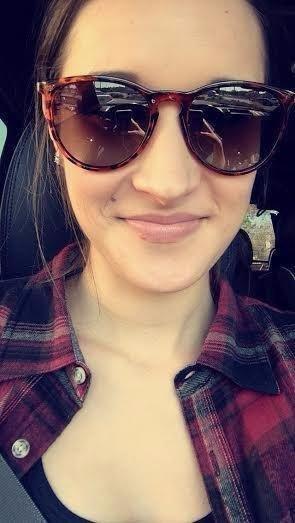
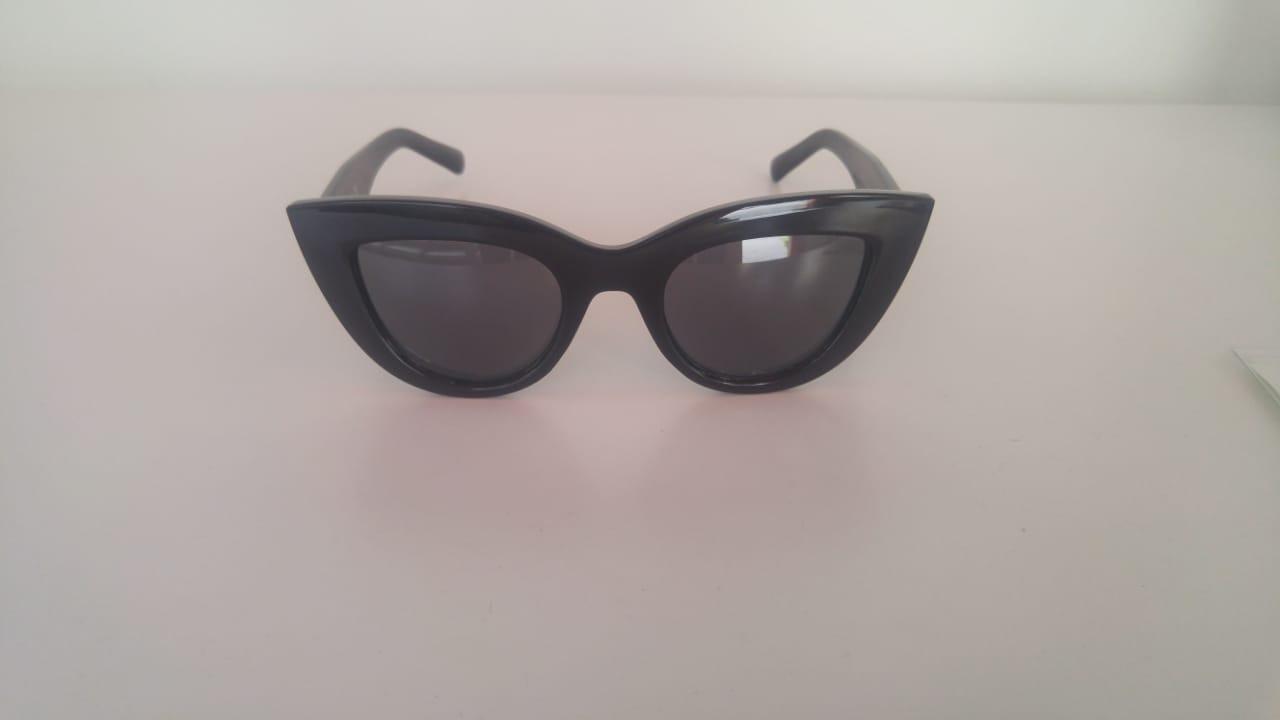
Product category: accessories_sunglasses
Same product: no